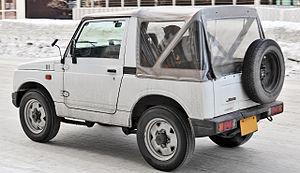
La Suzuki Jimny est un petit 4x4 produit par Suzuki depuis 1970 en quatre générations.